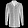
Label: Shirt